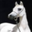
Label: horse